Economic history of Portugal

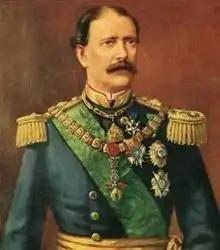
Minister Fontes Pereira de Melo.

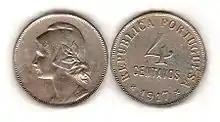
4 centavos 1917 – after the Republican revolution a new currency was adopted: Portuguese escudo replaced the "real" at the rate of 1,000 réis to 1 escudo

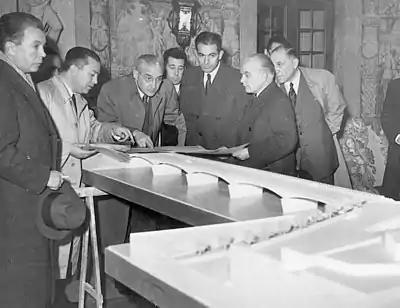
Salazar observing Edgar Cardoso's Santa Clara Bridge maquette in Coimbra.

On 1 February 1908, King Carlos I was assassinated while travelling to Lisbon. Manuel II became the new king, but was eventually overthrown during the revolution on 5 October 1910, which abolished the monarchy and instated republicanism.